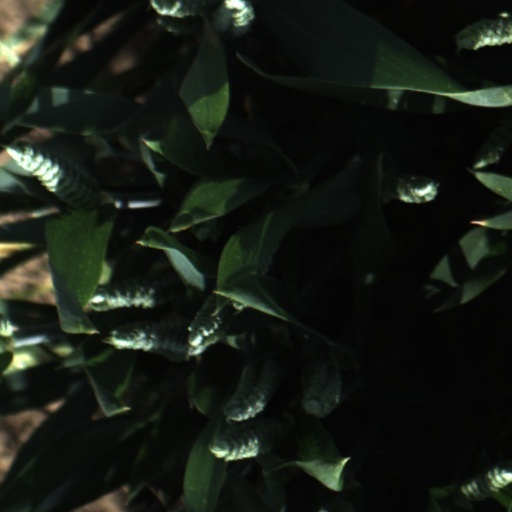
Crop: wheat